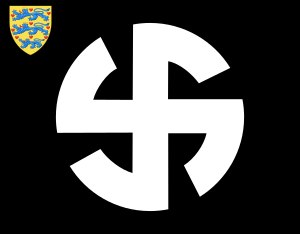
Schalburgkorpset
Schalburgkorpset
Schalburgkorpset, opkaldt efter Christian Frederik von Schalburg, leder af Frikorps Danmark, var et korps af danskere i tysk tjeneste under besættelsen.